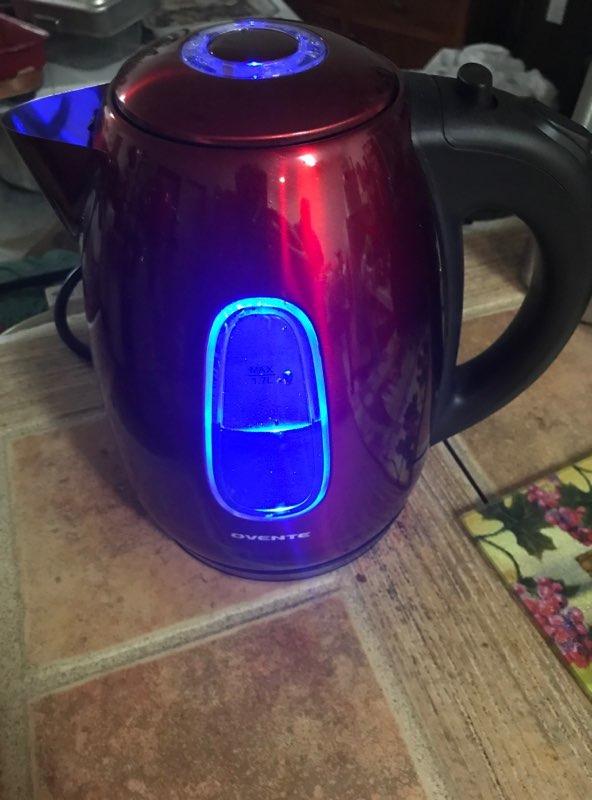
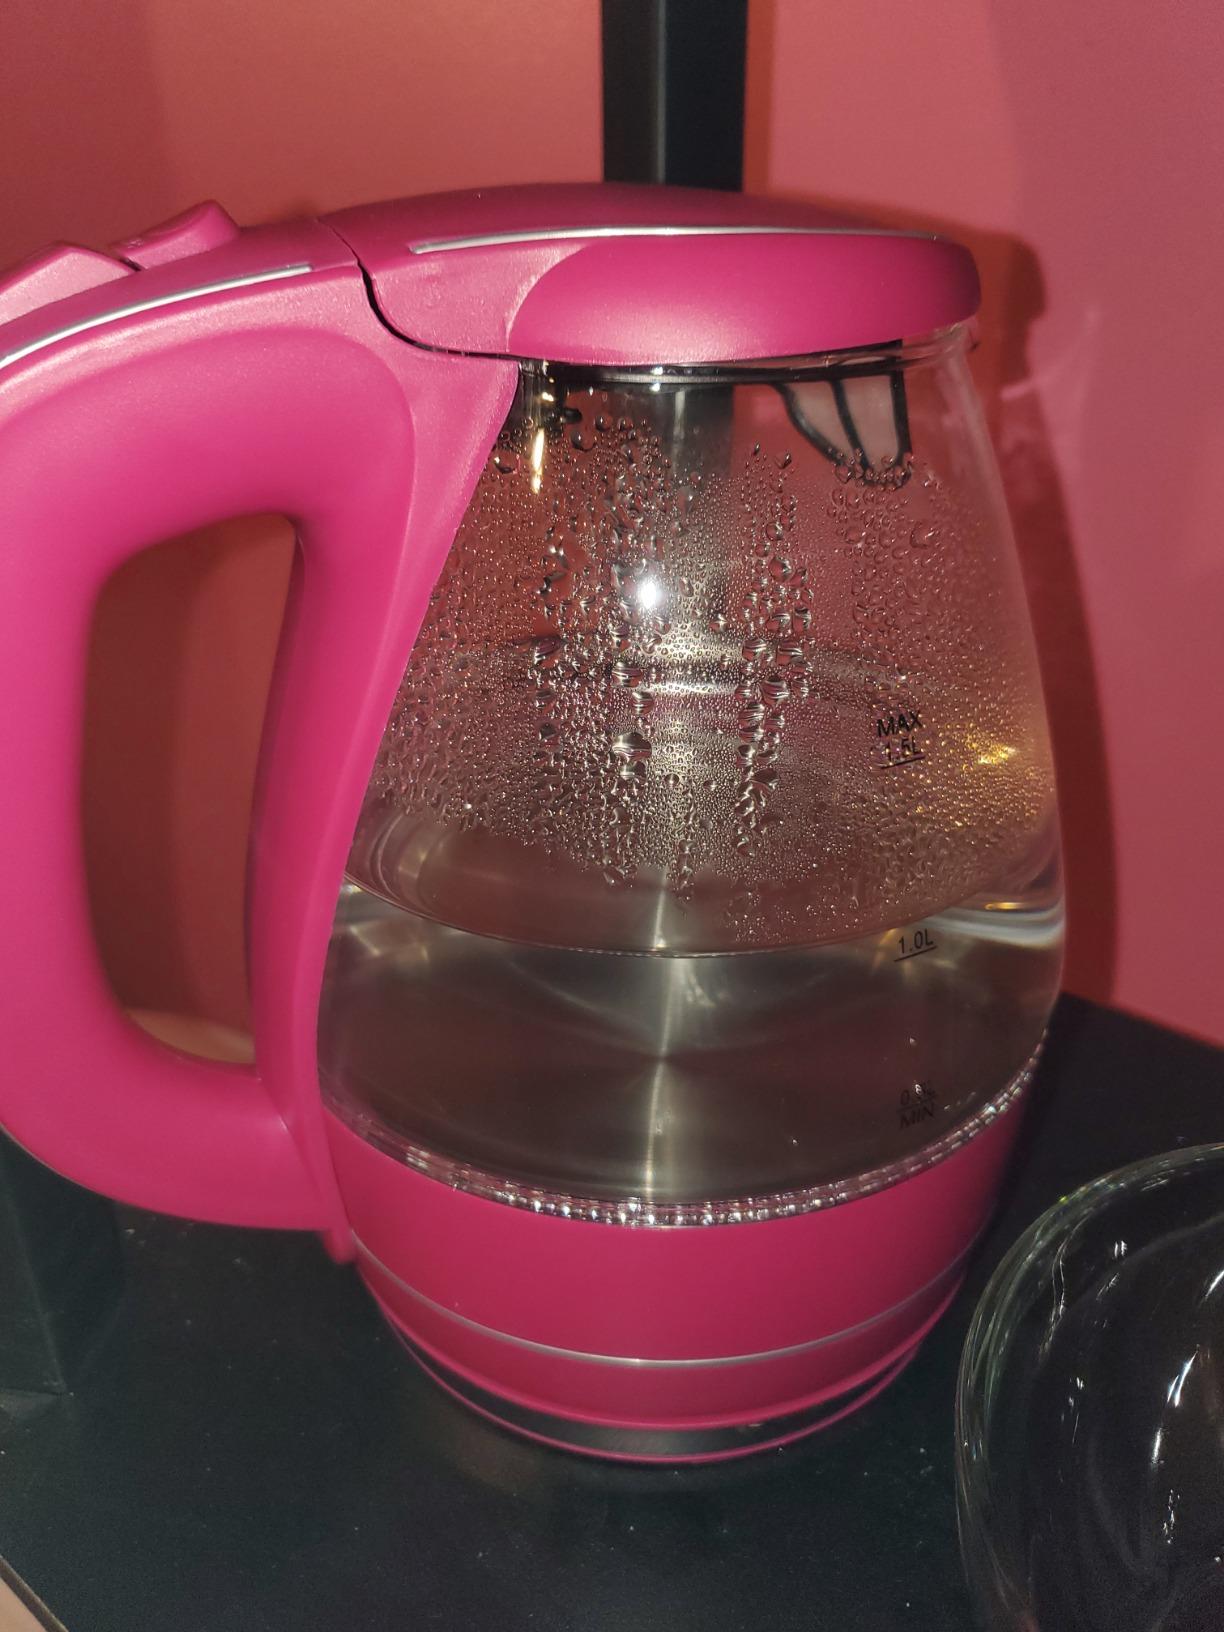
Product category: items_kettle
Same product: no